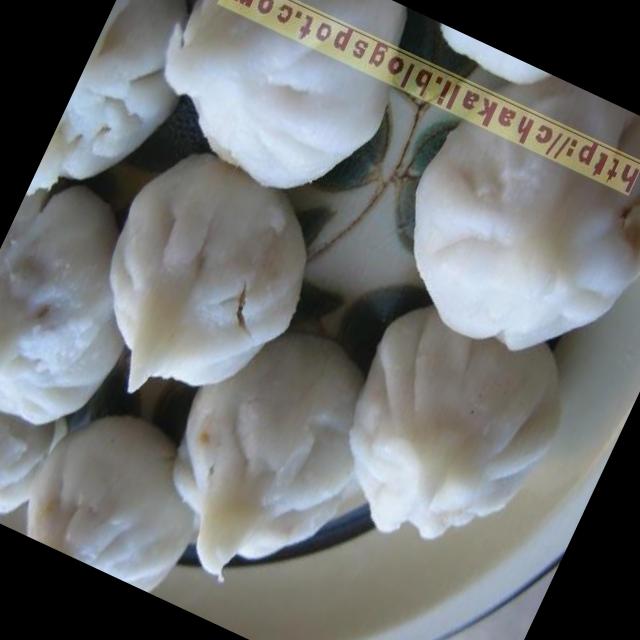
Dish: modak